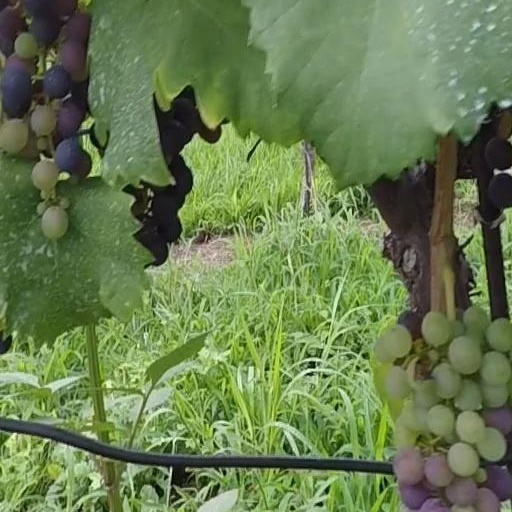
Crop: grape